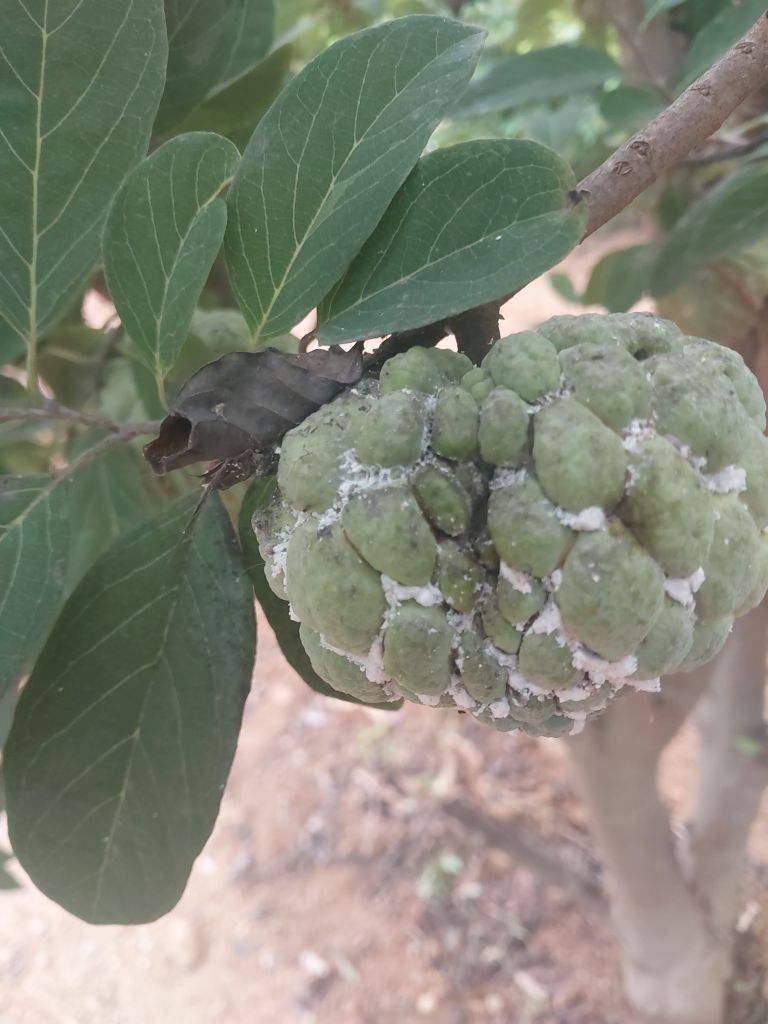
Disease label: Athracnose